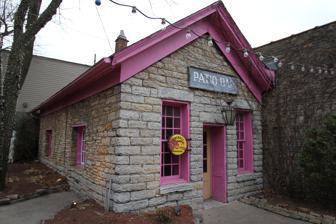
Building: Justus Ramsey Stone House
Country: United States of America
Year built: 1857
Historic house in Minnesota, United States United States historic place Justus Ramsey Stone House U.S. National Register of Historic Places The Justus Ramsey Stone House in 2017 Show map of Minnesota Show map of the United States Location 252 7th Street West, Saint Paul, Minnesota Coordinates 44°56′33″N 93°6′16.5″W / 44.94250°N 93.104583°W / 44.94250; -93.104583 Area Less than 1 acre (0.40 ha) Built 1855–57 Architectural style Greek Revival NRHP reference No. 75001014 Added to NRHP May 6, 1975 The Justus Ramsey Stone House was one of the oldest known houses still standing in Saint Paul in the U.S. state of Minnesota . The house, located at 252 West 7th Street is listed on the National Register of Historic Places . The home is an example of a Saint Paul residence of a settler of some financial means. Ramsey The building as an antique store in 1960 Justus Cornelius Ramsey was born in Hummelstown , Dauphin County , Pennsylvania and learned the printer's trade. He was first employed as a surveyor for the Pennsylvania Railroad , then came to Saint Paul in 1849 where he engaged in the grocery business and in real estate . He was the younger brother of the first governor of Minnesota Territory , Alexander Ramsey . In 1850, he was elected to the Minnesota Territorial Legislature and served for three terms; he also served in other governmental posts, including carrying the treaty payment to the Dakota when the Dakota War of 1862 erupted. The building The 35-acre (14 ha) parcel including 252 West 7th Street was purchased by Henry Hastings Sibley , Henry M. Rice , and  Justus Ramsey for $60.00 in 1849. The land was subdivided in 1850, and Justus Ramsey kept the title to the lot where this two-room house was built; it is believed that he initially lived in the home. It was constructed with 2-foot-thick light gray quarry-faced limestone walls, ashlar-coursed with lime mortar. In 1859, Ramsey lost or sold the home, after which it served as a barber shop and a residence. Ramsey died by suicide in 1881, leaving behind a fortune of $200,000. Robert A. Smith One of the earliest occupants of the Justus Ramsey House was Robert A. Smith, who arrived in St. Paul in 1853 to serve as a secretary to his brother-in-law, Territorial Governor Willis A. Gorman. Smith went on to hold subsequent government positions at the territorial, county, and city level. Smith was elected to the city council in 1883 and served until 1887. He was elected to the Minnesota Legislature in 1884 and served one term. He was then elected to the Minnesota Senate and served 1887-1890. He was appointed mayor of St. Paul in 1887 to complete the term of a mayor who had resigned. He served as mayor until 1892, when he lost the election, but after that term, he was elected again and served from 1894-1896 when he was appointed Postmaster. He resigned from that after four years to go back to being St. Paul mayor, serving from 1900-1908. He ran for lieutenant governor in 1902, but was not elected. In 1910 he was elected a Ramsey County Commissioner and held the position until his death in 1913. Munger Bros. The Munger brothers, Russel Munger and Roger Munger, also lived in the house. During the late nineteenth century, amateur brass bands were very popular in America. In 1856, the Munger brothers, Russell and Roger, started the Old Gents’ Band, the first military band in Minnesota. The Old Gents’ Band merged with the Pioneer Guards Band, and from this, the Great Western Band of St. Paul (GWB) was formed in 1860. Russell C. Munger (1837–1901), co-owner of the Munger Brothers Music Store in downtown St. Paul, was well qualified to lead the band due to his musical abilities. Munger led it for seven years, after which George Seibert (1836–1897), a band member, became the leader. Roger Munger married Olive Gray in 1858 and they moved to Duluth. Through his entrepreneurship, Munger bought a sawmill and built another, got a coal dock going and a grain elevator. Serving on the school board and the city council, he continued projects with the development of an opera house, flour mill and board of trade. He was part of cutting a shipping canal across Minnesota Point and also involved with the Spaulding Hotel. Early African American citizens of Saint Paul Between the late 1890s until 1933, almost all the residents of the house were Black men, women and children. From 1900 to 1908, the cottage was the home of George and Maria Perkins, formerly enslaved people from Kentucky and South Carolina respectively. George worked as a porter for the Pullman Company, headquartered in Chicago, while Maria raised the couple’s sole surviving child—three others had died. During later times the small two-room home served as a multi-tenant boarding house. In 1920, John and Daisy Hall lived there with Hattie Key, her daughter Lucy, and Hattie’ sister Alice Dean, all from Alabama, together with a lodger from Tennessee named Charles Alexander. Hattie and her daughter both worked as maids, Charles as a construction worker, and John Hall as a butcher for Armour Packing Co.10 At other times the house supported the one-story wood-framed retail shop that was built in front in about 1915 —as when in 1919, Lizzie Battles operated the latter as a hairdresser and millinery shop while residing in the stone house. In the decades between, the city directories list numerous other residents, most apparently unrelated and having a variety of occupations such as waiter, domestic servant, janitor, rail car cleaner, dishwasher, hairdresser and laborer. Pullman Porters and the railroad But by far the most common occupation of residents of the Justus Ramsey House was that of porter—specifically, railway porters. An astonishing number boarded there. In addition to George Perkins, boarders Lee Barber, James Thomas, and Charles Alexander also worked for the Pullman Company . Monroe Duncan, C.S. Page, Curtis James, Henry Reed, William Hines, and Victor Towles all worked as porters for Great Northern Railway; William Manning worked for Chicago Great Western Railway; and the employers of porters Dixon Woods, George Williams, Charles Parker and Joseph Lewers were not specified in the directories. The history of the Pullman Company and of Black railroad porters generally is a major historical context in its own right. At its peak, Saint Paul’s Union Depot served more than 280 trains and 20,000 passengers daily, and was a point of entry and major employer of Black job-seekers. Although most porters were confined to menial roles, their combined efforts ultimately formed the nation’s first Black labor union ever to sign a collective bargaining agreement, thereby securing improved working conditions and a degree of upward mobility. "Moreover, (r)egardless of job status, black station employees were important ambassadors. They were often the first friendly face for a new arrival, and their networks of information about where to find shelter and a good meal were invaluable." Porters typically travelled the rails for 400 hours or more per month covering as many as 11,000 miles. It is little wonder that census-takers and city directory writers often missed them at home. Demolition Moe Sharif (Mojtaba Sharifkhani) became the owner of the historic property in 2010. The stone house sat on the property of the restaurant which he bought and renamed Burger Moe's. Sharif is also the owner of the restaurant property across the street, the Downtowner Woodfire Grill. In September 2022, Sharif reported that the north wall of the stone house had collapsed and he filed for a demolition permit from the City of Saint Paul. The Saint Paul Heritage Preservation Commission denied the demolition permit in December in order for historic preservation committees to seek alternate options for preserving the landmark stone house. In January 2023, Mayor Melvin Carter granted the demolition permit. A restraining order, sought by representatives of Historic Saint Paul, halted the demolition long enough to make plans to dismantle and store the stone house until further preservation efforts could be solidified. Under agreement with preservationists, deconstruction of the Stone House began in February of 2023. The West 7th-Fort Road Federation has solicited bids to reconstruct the house somewhere in Saint Paul. See also List of the oldest buildings in Minnesota References Wikimedia Commons has media related to Justus Ramsey Stone House .